Marilyn Rea-Menzies

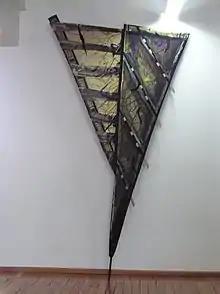
"A Matter of Degrees" (collaboration with Graham Bennett)

From 1995, Rea-Menzies worked with nine other artists to make a series of "Collaborative Tapestries" from their designs"," culminating in the 2005 show "Primary Connections" at the Mair Gallery in CoCA. Her first collaboration was "Living in the South Pacific" with Christchurch printmaker Michael Reed. She worked with sculptor Graham Bennett on "A Matter of Degrees", a three-part piece mounted on a stainless-steel framework. Other collaborators were Michael Armstrong, Rudolf Boelee, William Cumming, Don Driver, Julia Morison, and Paul Johns.